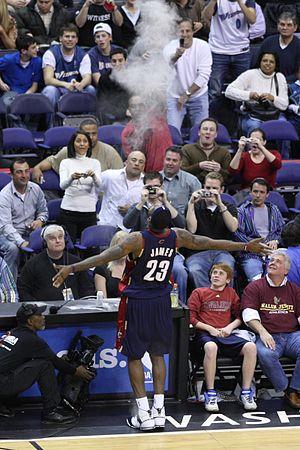
LeBron James, né le 30 décembre 1984 à Akron, est un joueur professionnel américain de basket-ball. Il évolue actuellement aux Lakers de Los Angeles en National Basketball Association. Mesurant 2,03 m et pesant 113 kg, il a la possibilité de jouer à la fois ailier et ailier fort. Il est considéré comme le meilleur ailier et l'un des meilleurs joueurs de l'histoire de la NBA. Il est surnommé « King James » ou « The Chosen One ».